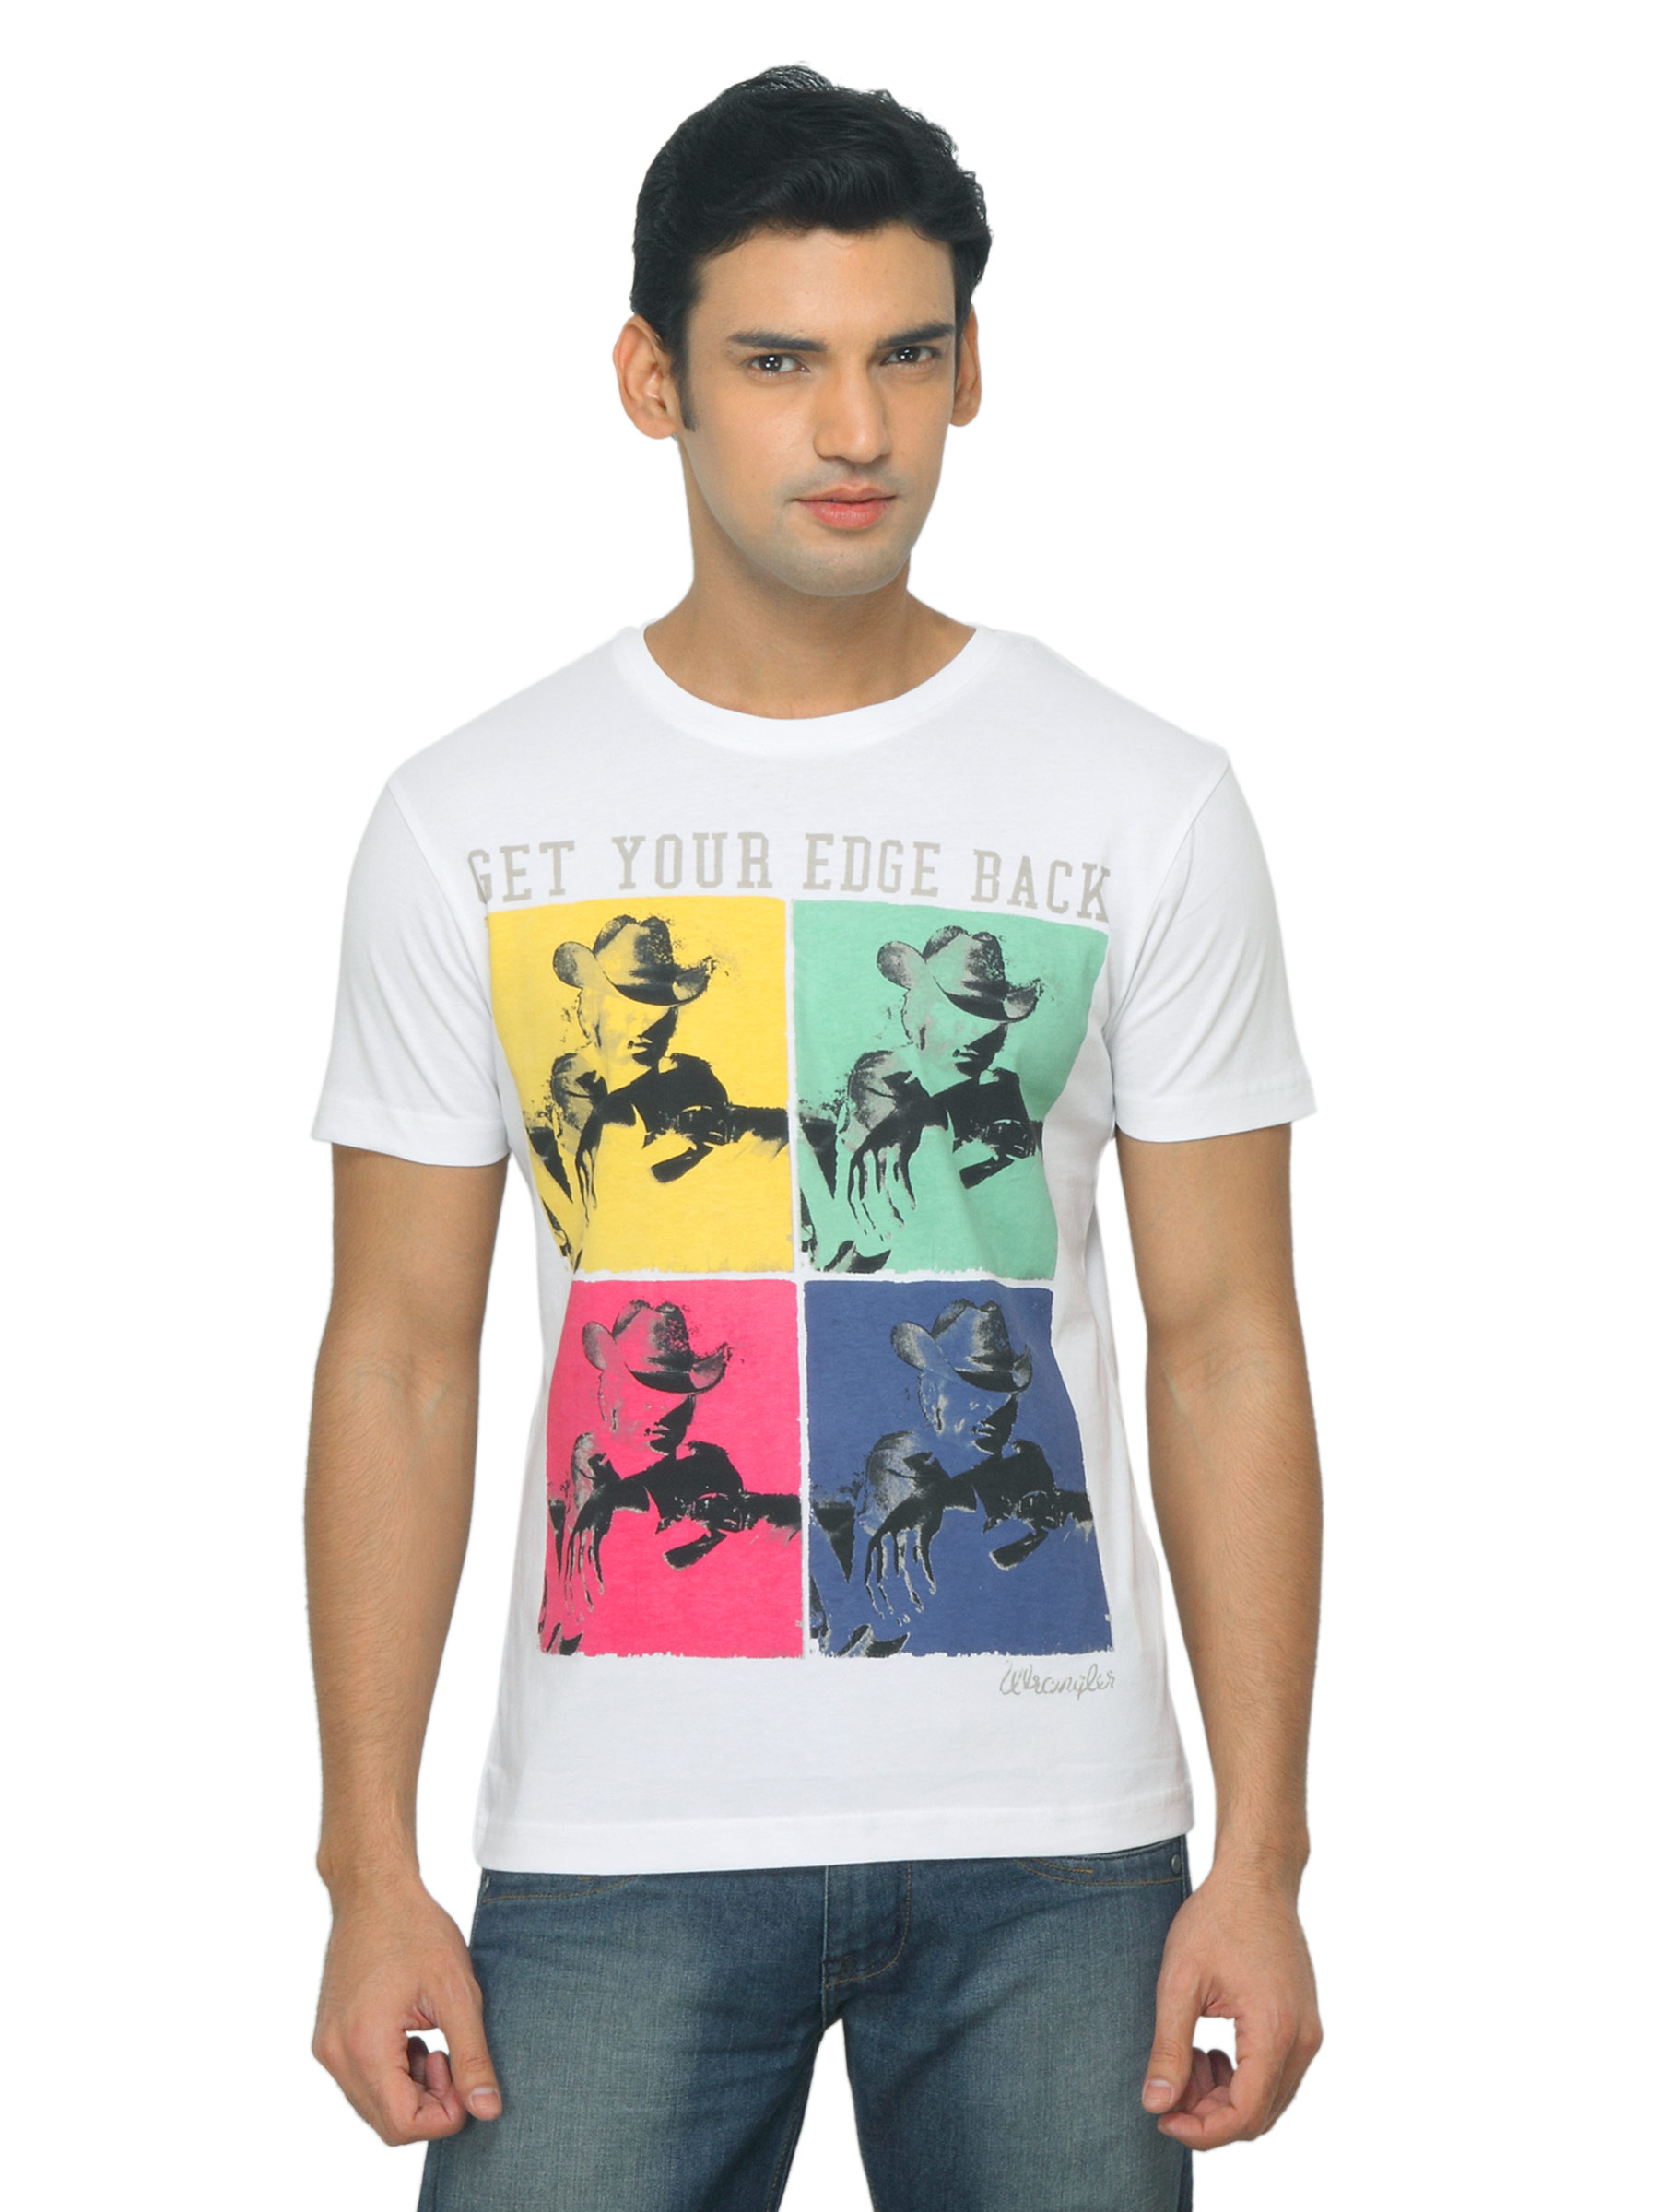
Wrangler Men Get Your Edge Back White T-shirt
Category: Apparel / Topwear / Tshirts
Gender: Men
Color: White
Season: Summer 2012
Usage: Casual